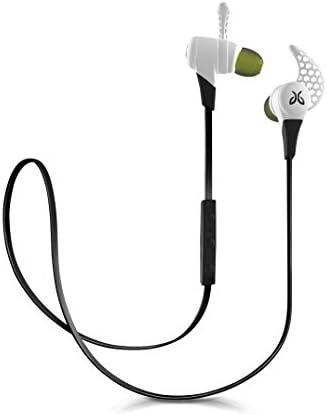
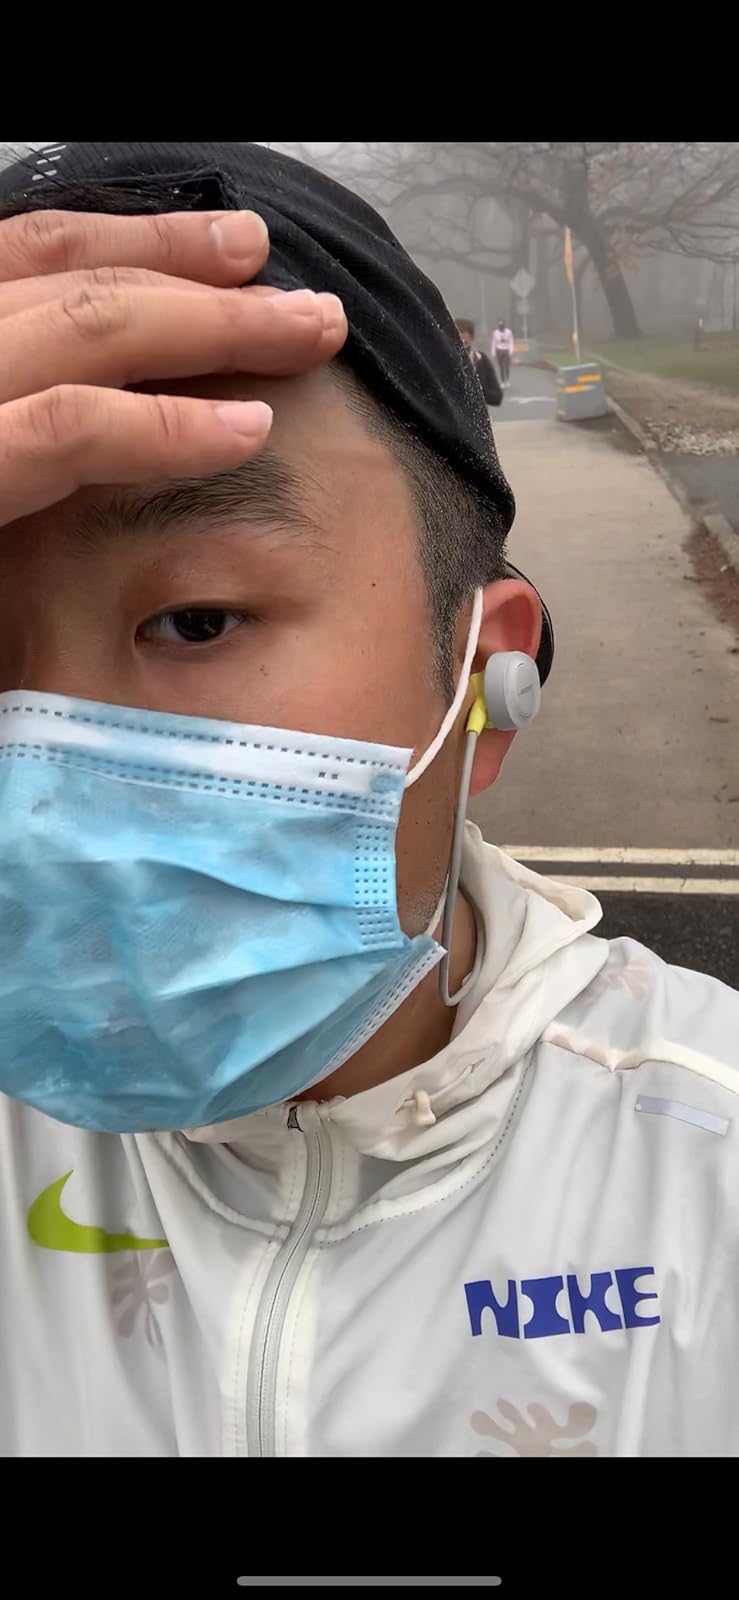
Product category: headphones
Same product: no